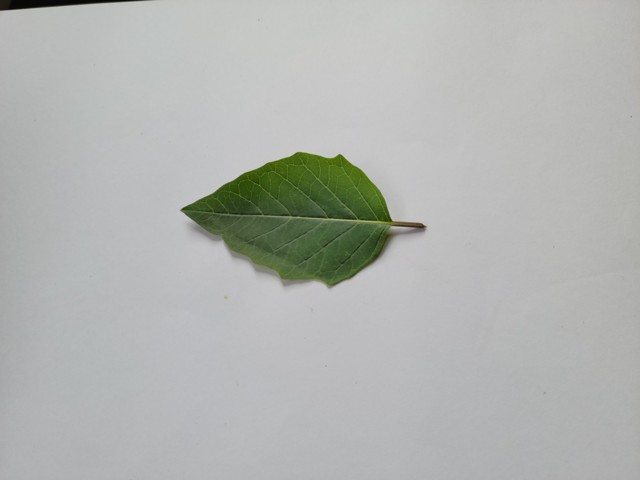
Plant: kalodhutura